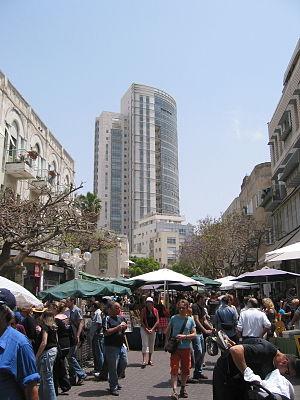
Tel Aviv-Jaffa ou Tel-Aviv-Jaffa, souvent désignée simplement sous le nom de Tel Aviv ou Tel-Aviv, est une ville située sur la côte méditerranéenne au cœur de la métropole du Gush Dan en Israël. La ville moderne de Tel Aviv a été fondée en 1909 à l'époque ottomane dans les faubourgs de Jaffa, ville portuaire avec laquelle elle a fusionné en 1950.